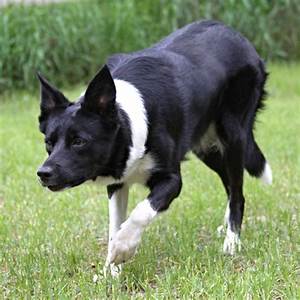
Label: dog